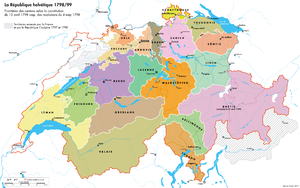
La République Helvétique 1798/99. Les frontières des cantons selon la Constitution du 12 avril 1798 resp. des résolutions du 4 may 1798..
L'histoire de la Suisse sous domination française est l'étape de la formation de la Confédération suisse qui suit la Confédération des XIII cantons. Elle est comprise entre le début des manifestations provoquées par la Révolution française de 1789 et la création de la Confédération des XXII cantons le 7 août 1815.
Le canton du Léman est un ancien canton suisse qui exista entre 1798 et 1803. Précédant le canton de Vaud, il faisait partie des unités administratives introduites par la République helvétique.
Le canton de Baden est un ancien canton suisse qui exista entre 1798 et 1803. Il faisait partie des unités administratives introduites par la République helvétique. Il fut intégré dans le canton d'Argovie. Son chef-lieu était Baden.
La bataille de Feldkirch se déroula le 23 mars 1799 entre une armée française commandée par le général André Masséna et un contingent autrichien inférieur en nombre sous les ordres du général Franjo Jelačić. Occupant des positions fortifiées, les Autrichiens repoussèrent toutes les attaques françaises qui se succédèrent jusqu'à la tombée de la nuit. Cette défaite, combinée aux autres revers essuyés par les Français en Allemagne du Sud, obligea Masséna à adopter une posture défensive. Cet affrontement de la guerre de la Deuxième Coalition eut lieu dans la ville autrichienne de Feldkirch, dans le Vorarlberg, à 158 km à l'ouest d'Innsbruck.
Cet article est une chronologie de l'évolution territoriale de la Suisse, listant les modifications intérieures et extérieures de la géographie politique de ce pays, depuis ses origines en 1291 jusqu'à l'époque contemporaine.